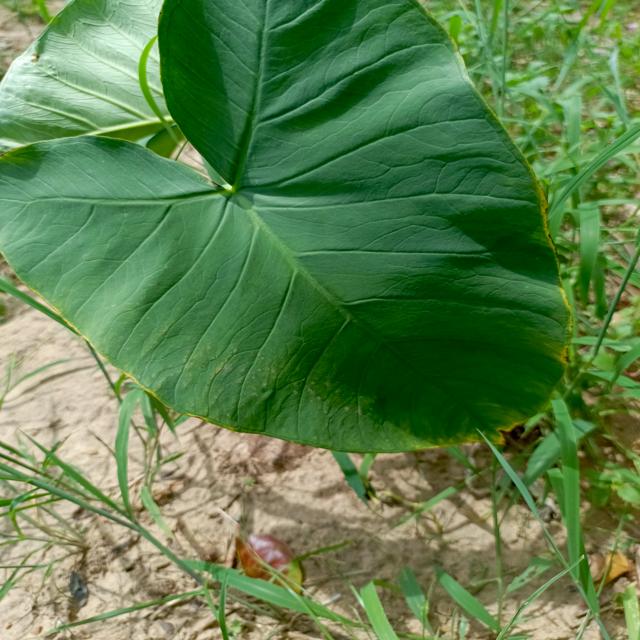
Label: Healthy